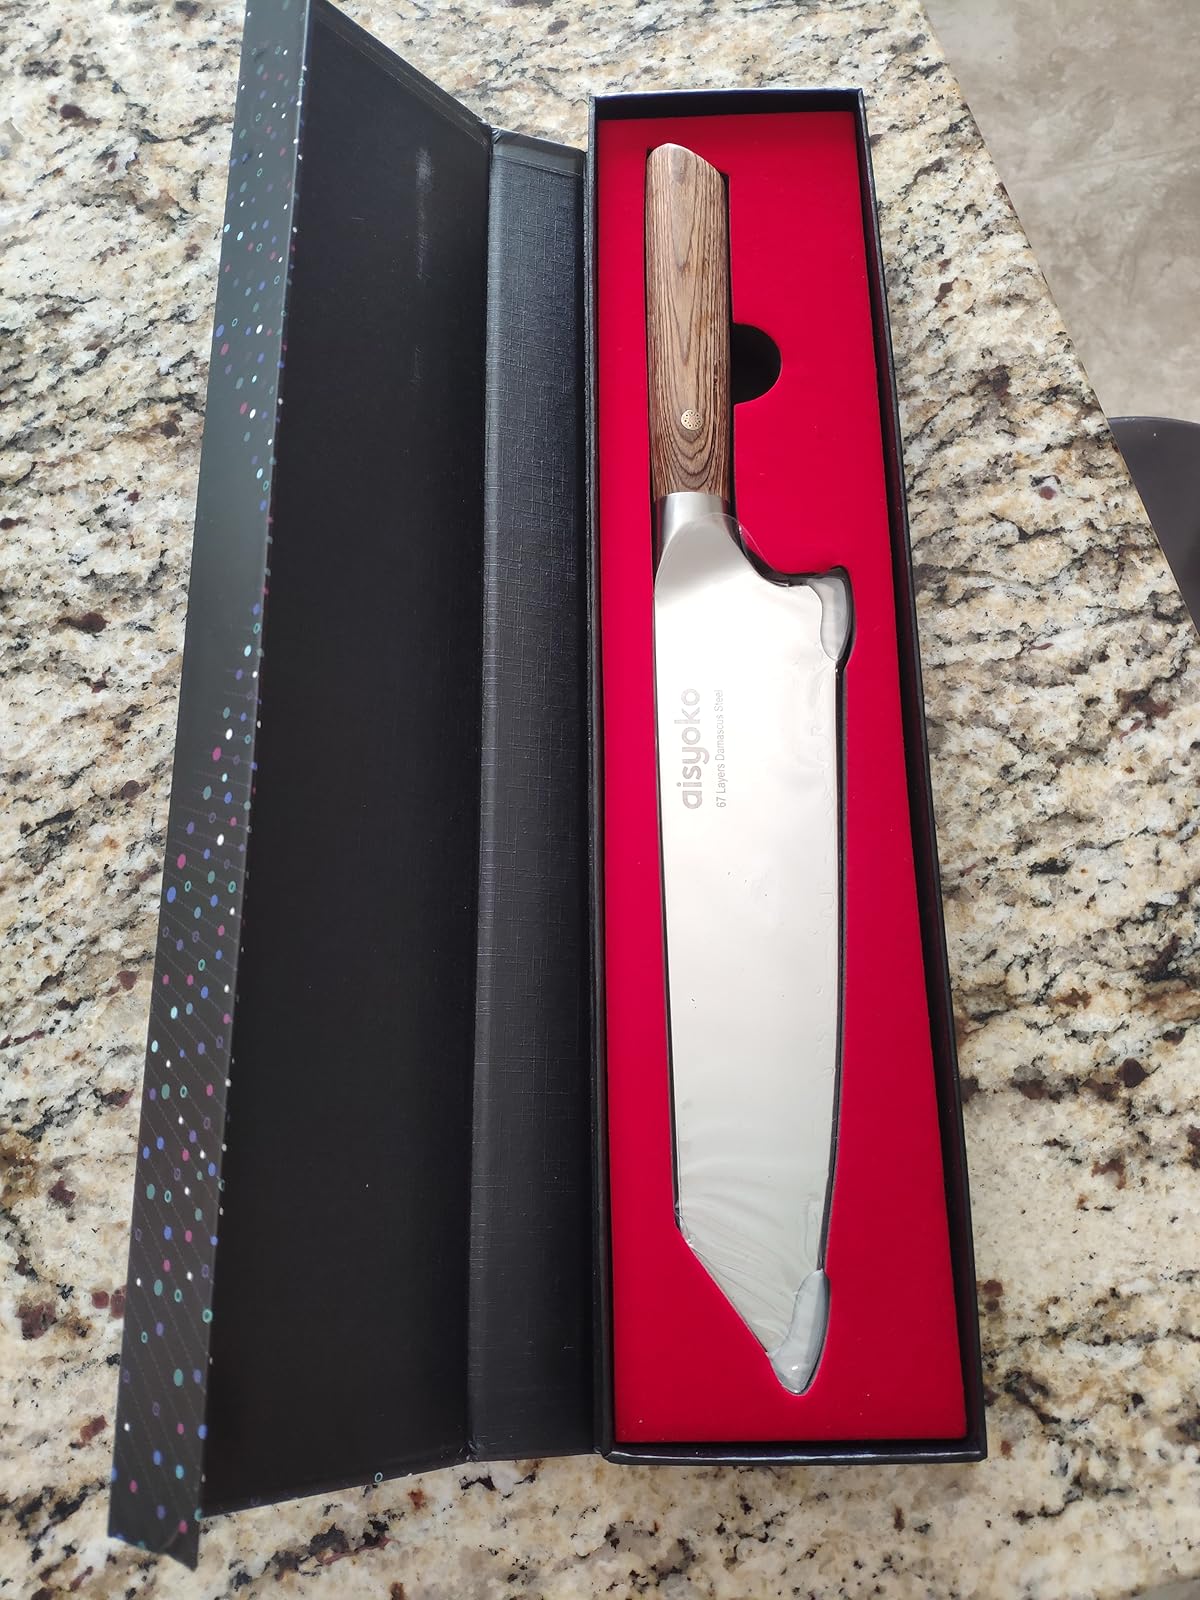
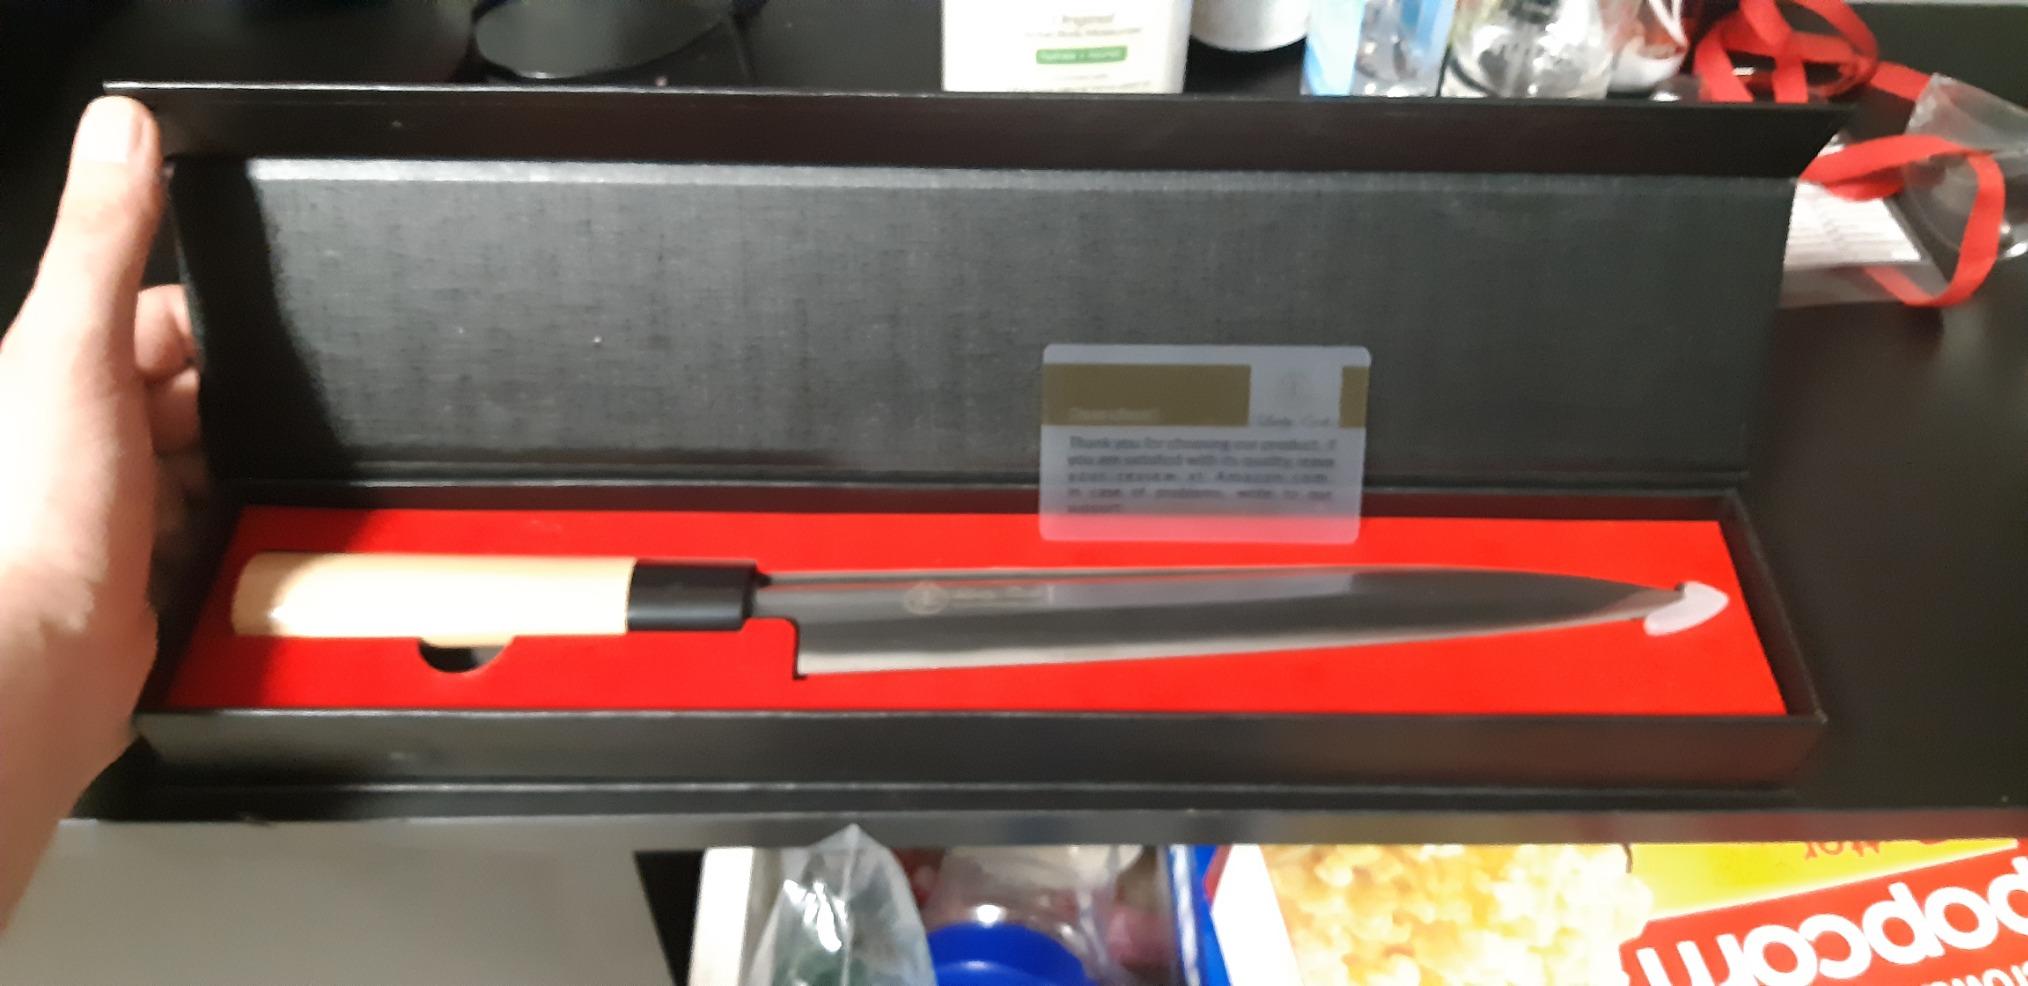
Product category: items_knife
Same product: no